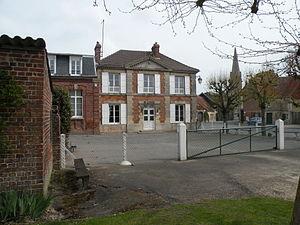
mairie Mouchy-le-Châtel
Mouchy-le-Châtel est une commune française située dans le département de l'Oise, en région Hauts-de-France.